Frog Island, Leicester

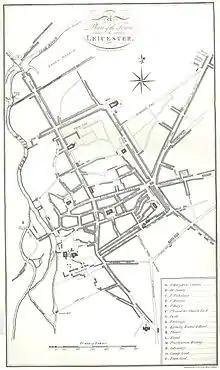
Map of Leicester in 1804, showing the newly constructed Soar Navigation. The Frog Island area is at the top of the map.

Frog Island lies to the north of central Leicester, and to the south of the River Soar and Leicester Abbey. The site was not an island before the late-eighteenth century, but was created as such upon the completion of the improved Soar Navigation between Loughborough and Leicester in 1794. The navigation involved constructing a new section of canal to by-pass a meander in the River Soar. The area enclosed by the River Soar and the canal is Frog Island. The road which crosses the island is also named 'Frog Island'.